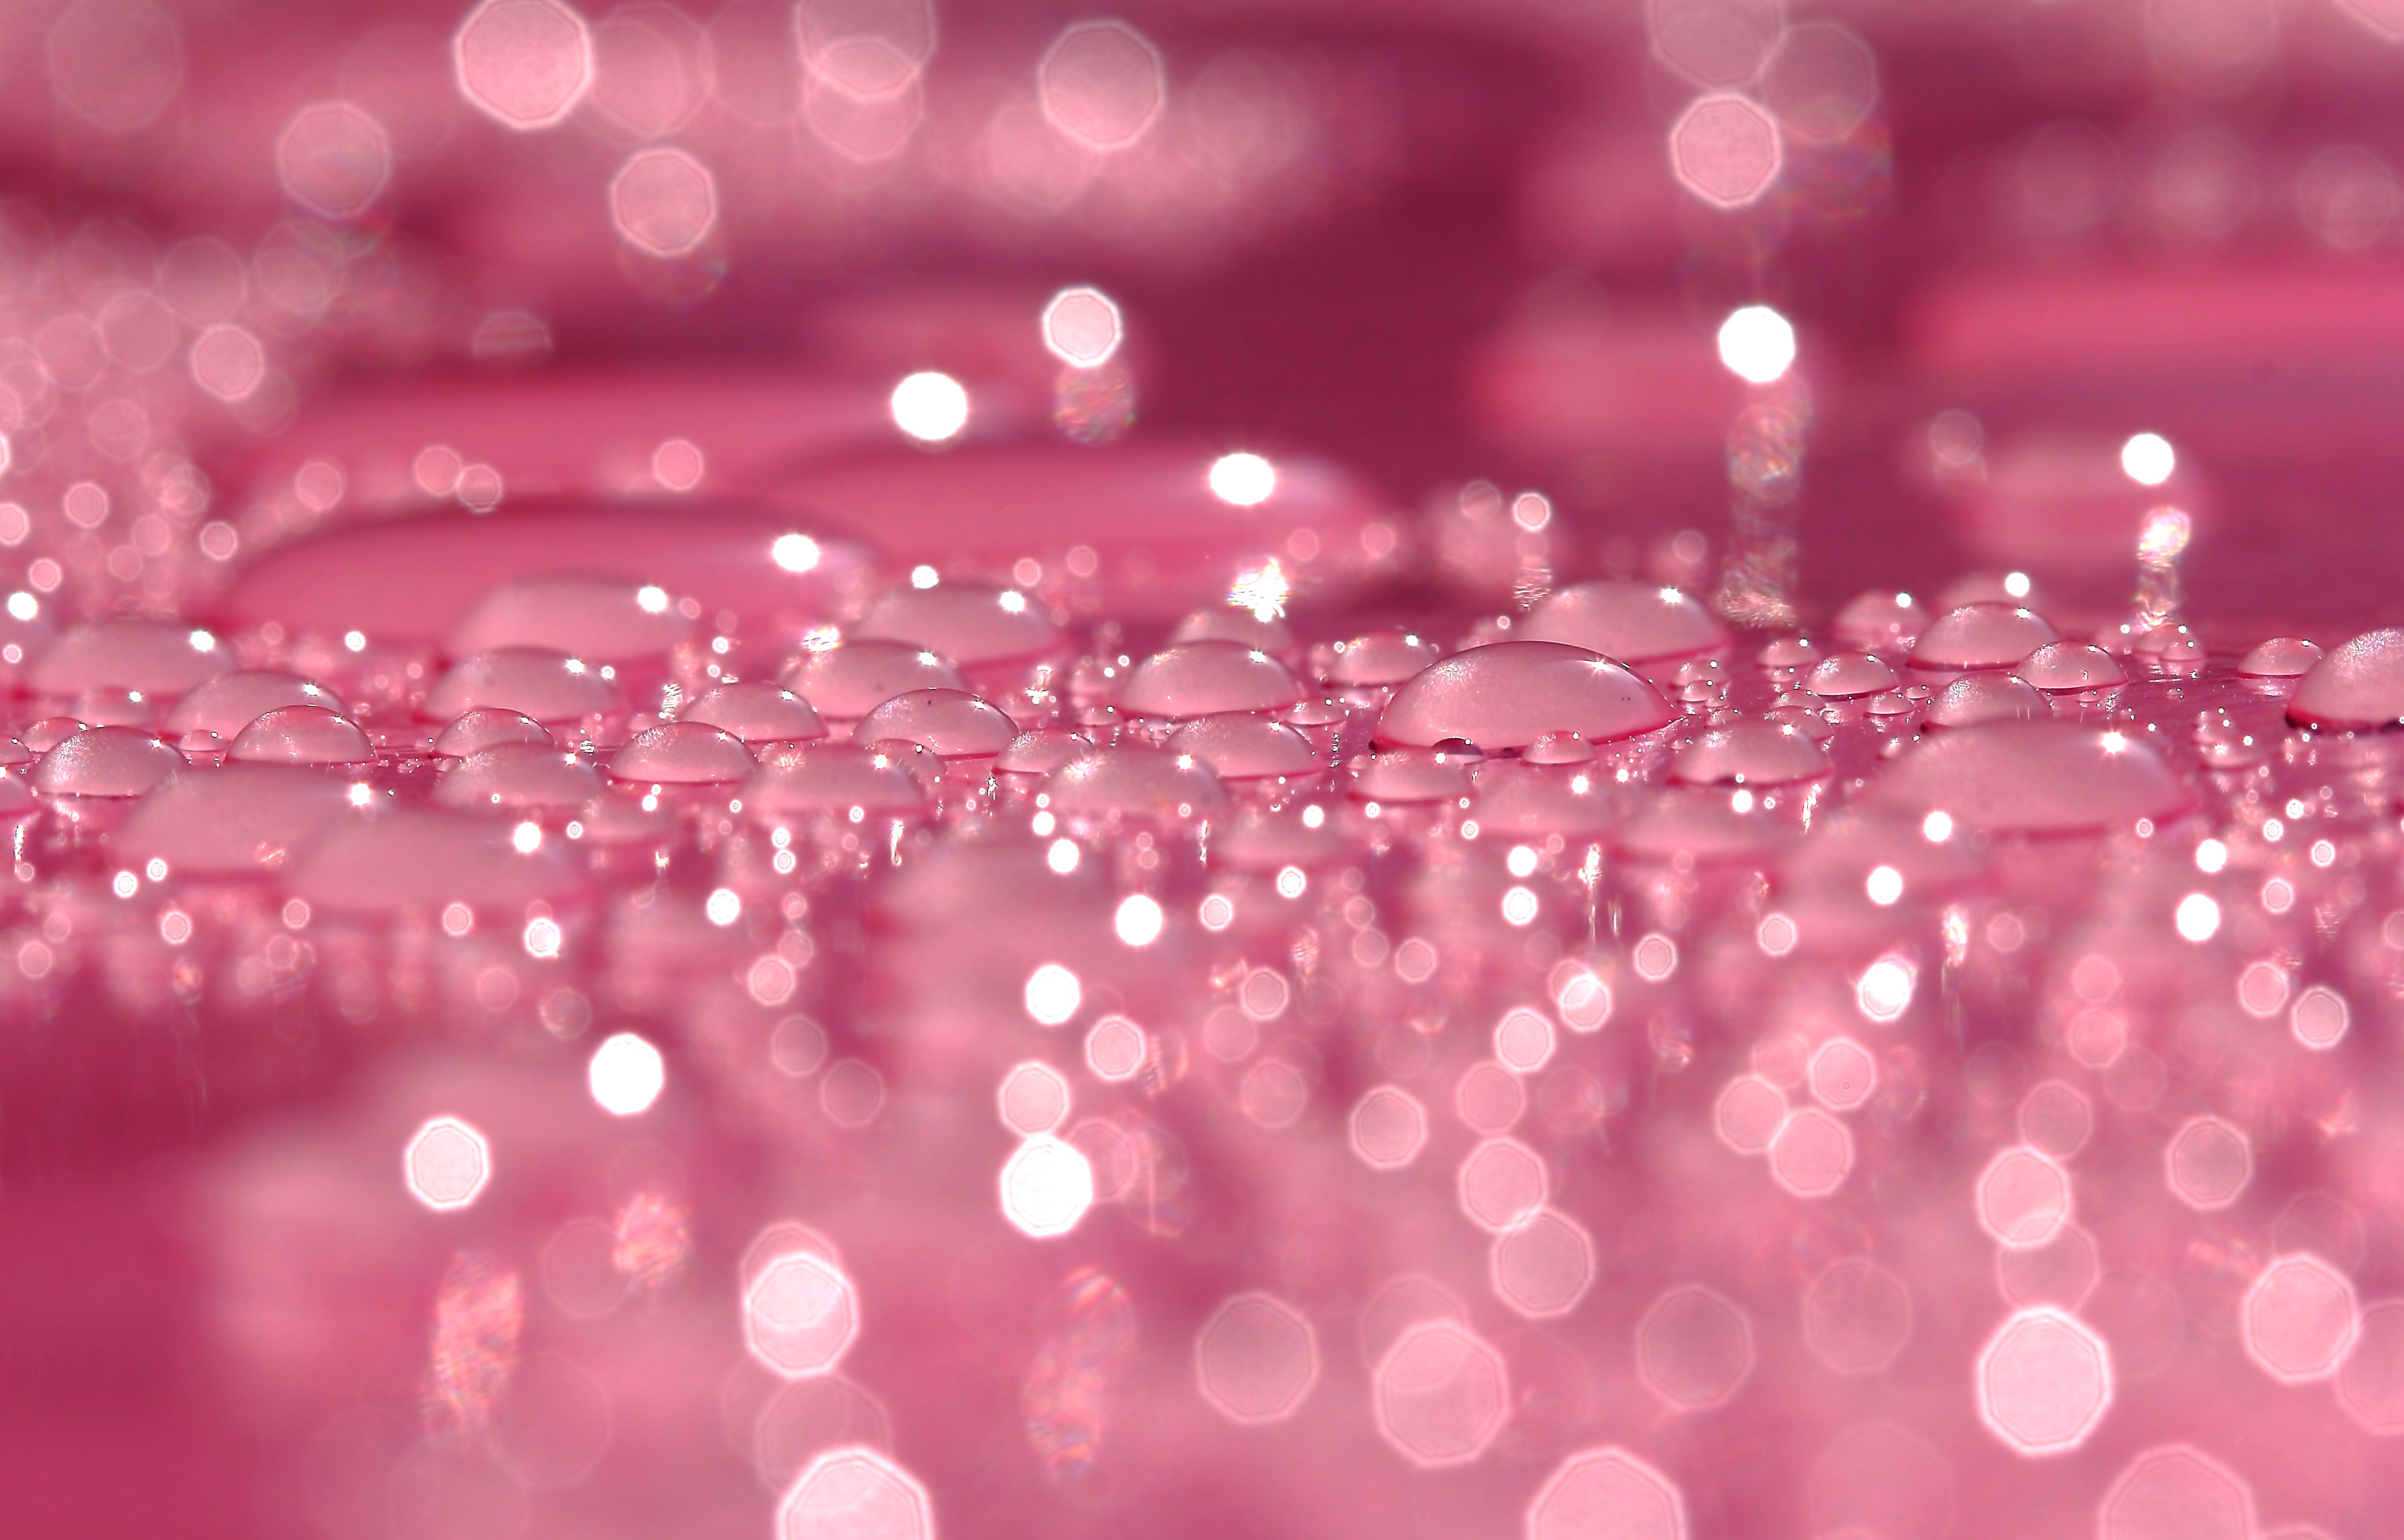
drop, dew, flower, petal, red, pink, circle, close up, moisture, macro photography, computer wallpaper, liquid bubble